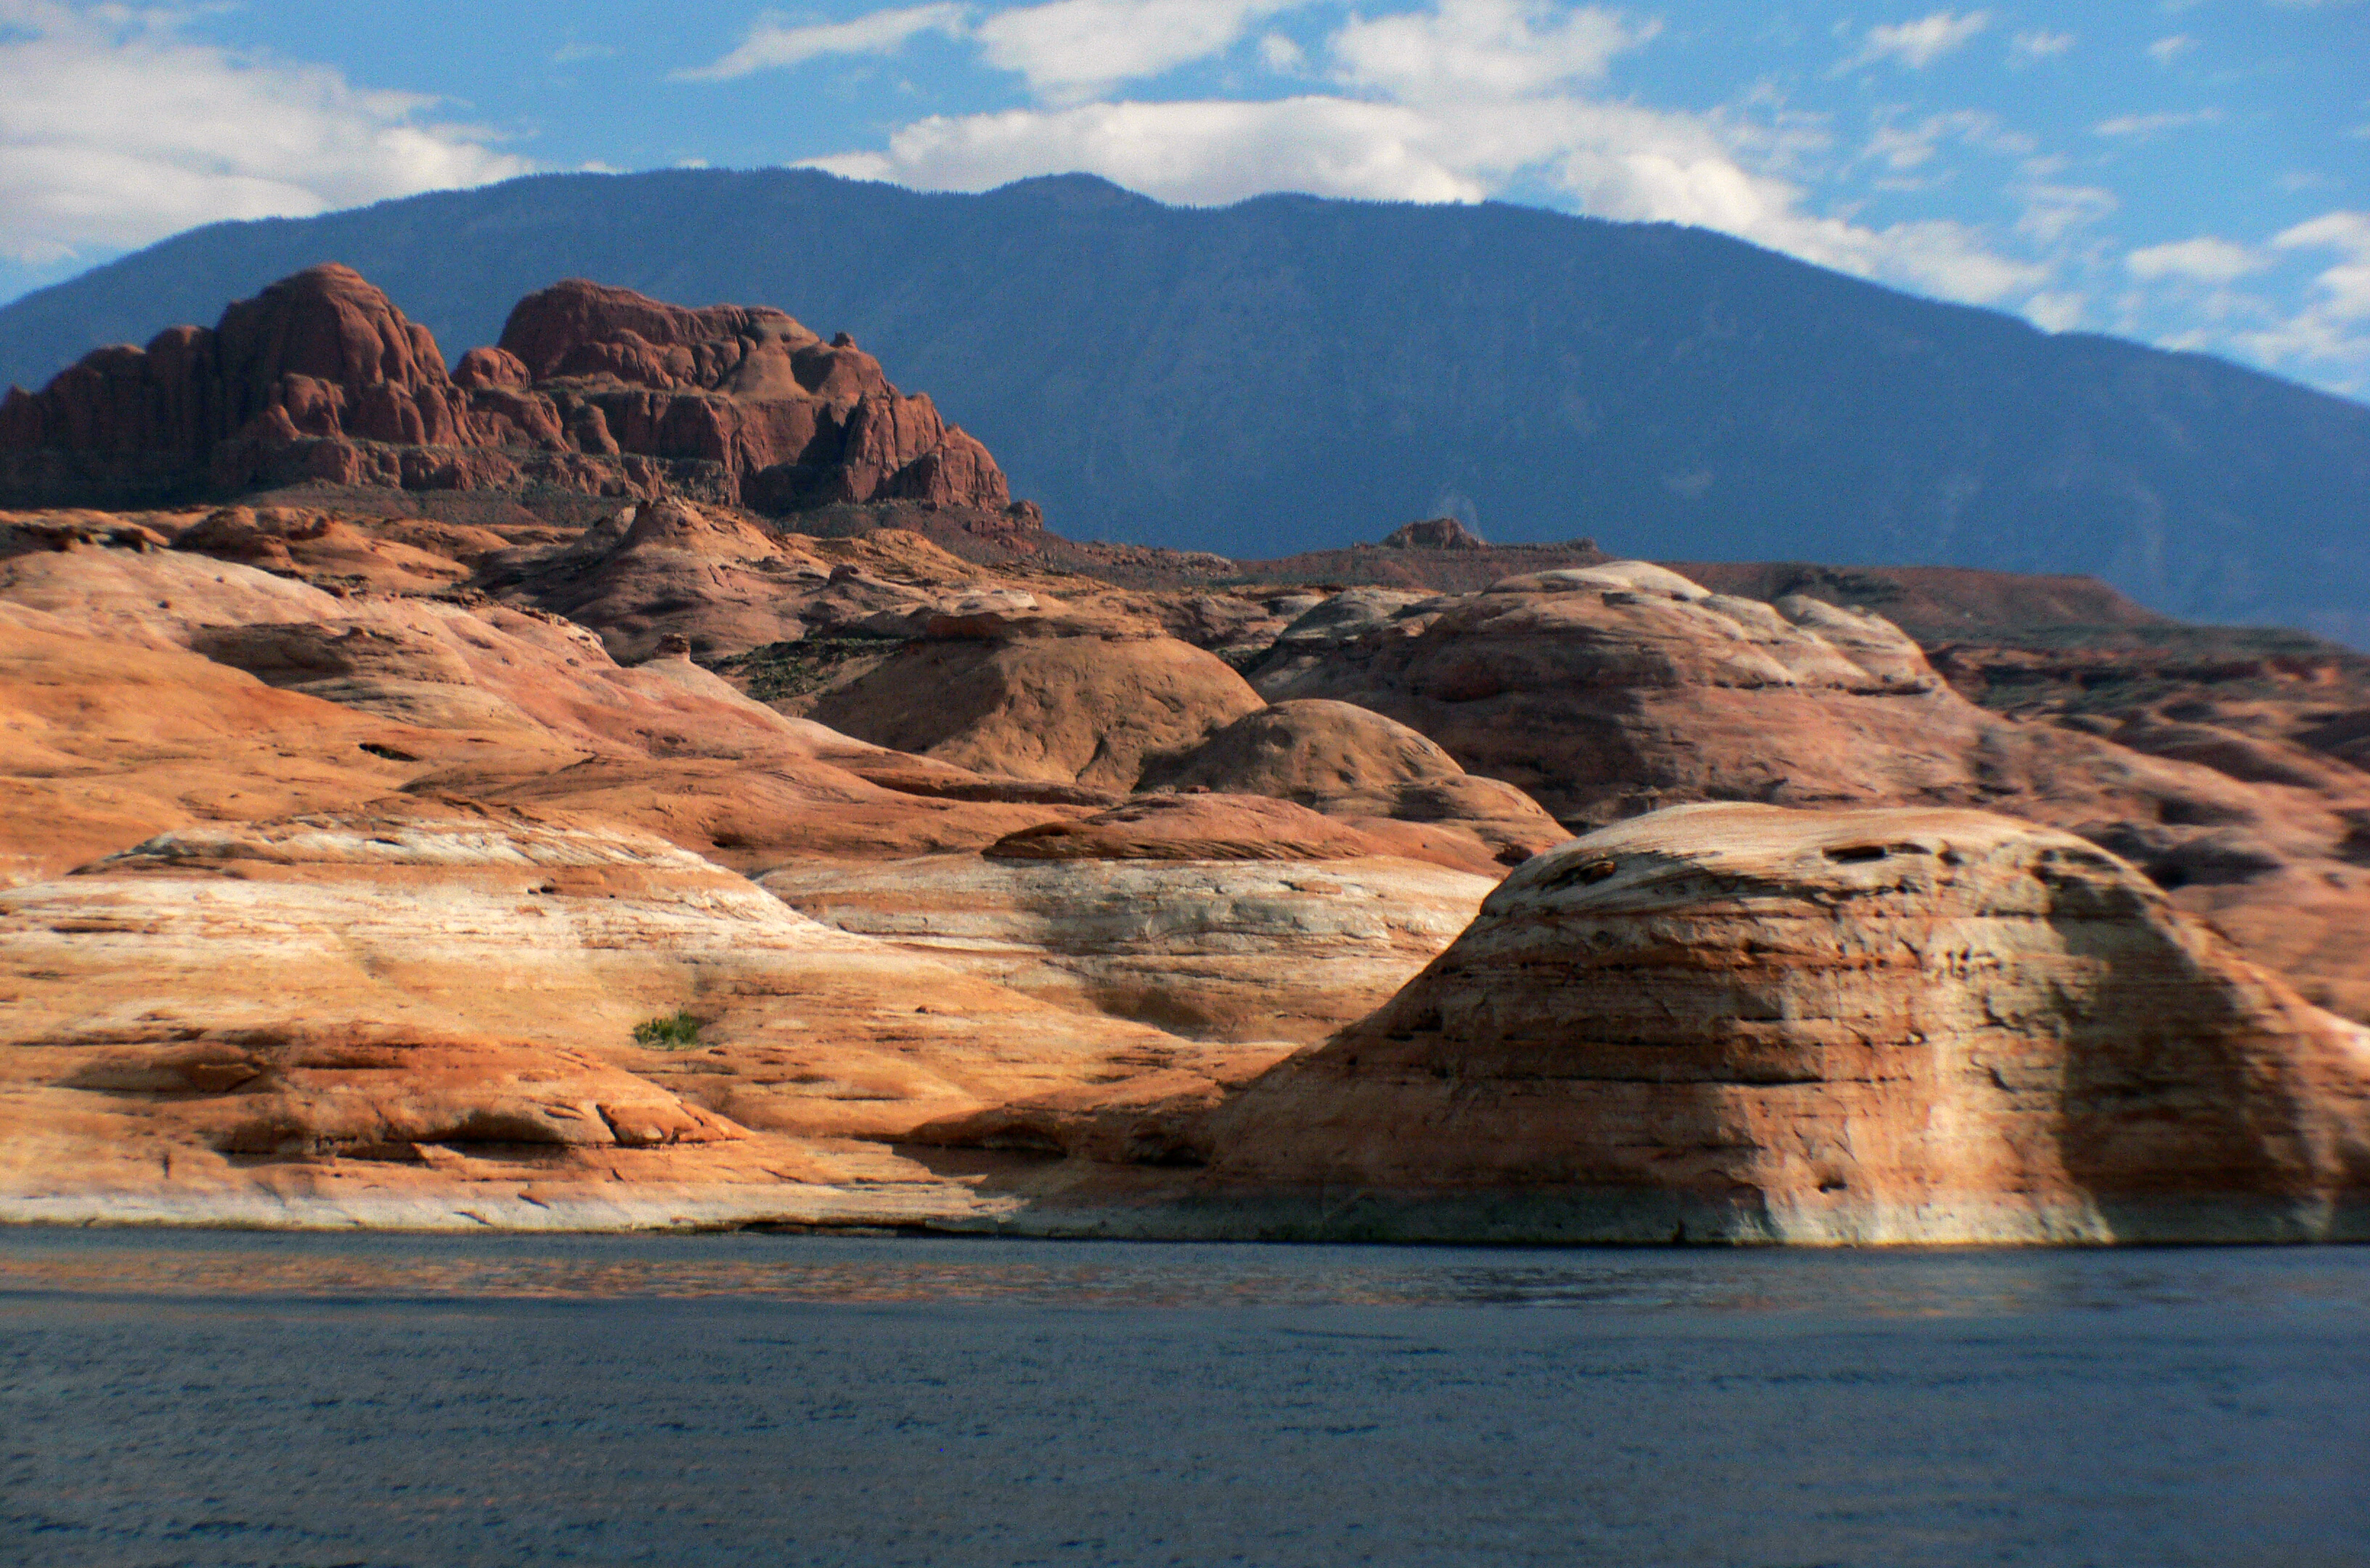
landscape, sea, coast, rock, mountain, lake, formation, cliff, terrain, geology, utah, badlands, plateau, lakepowell, loch, wadi, landform, geographical feature